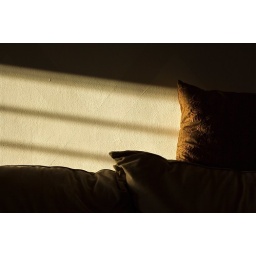
I like how the light spilled in from the window above the couch and accentuated the embroidery on the pillow.